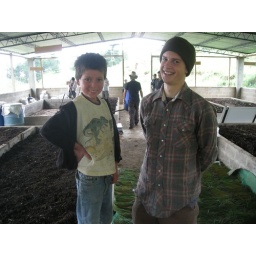
the kids were white in the mountains